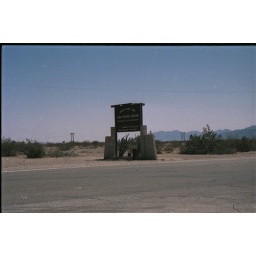
This is the entrance sign at the Yuma Proving Grounds.  It's an Army base in the desert north of Yuma.